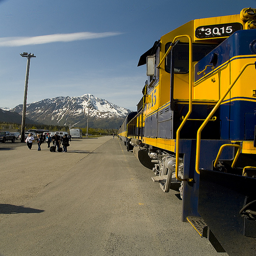
A train sitting on the side of the road while people walk by.
A train is stopped while people walk away from oit.
If you look in the background you can see a snow-capped mountain.
a blue and yellow train engine and some people
A group of pedestrians walks past a train.